John Kearney (bishop)

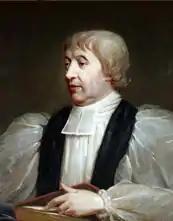
Portrait by William Cuming, c. 1810.

John Kearney, D.D. (10 August 1744 – 22 May 1813) was an Irish academic and bishop who served as the 23rd Provost of Trinity College Dublin from 1799 to 1806. He was the Church of Ireland Bishop of Ossory from 1806 to 1813.